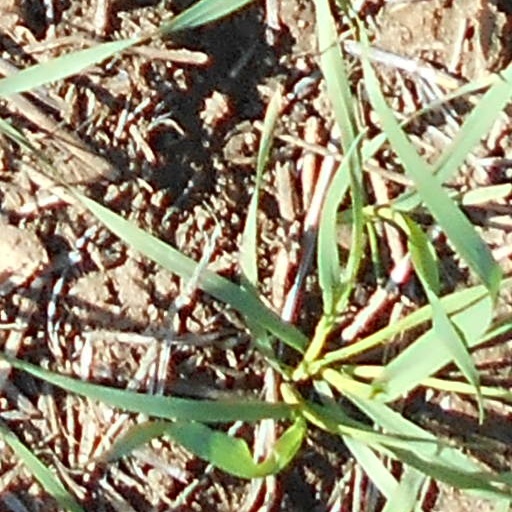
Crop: wheat